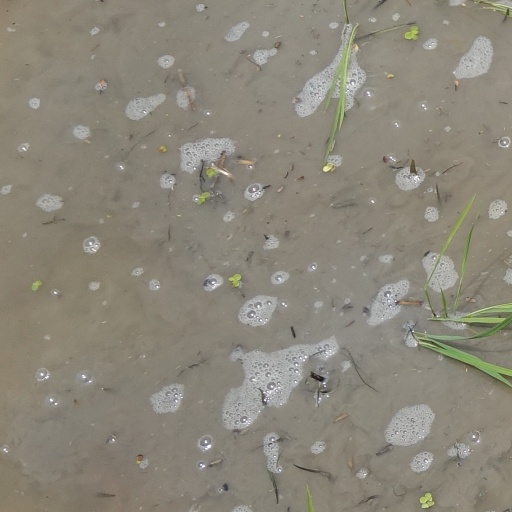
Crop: rice